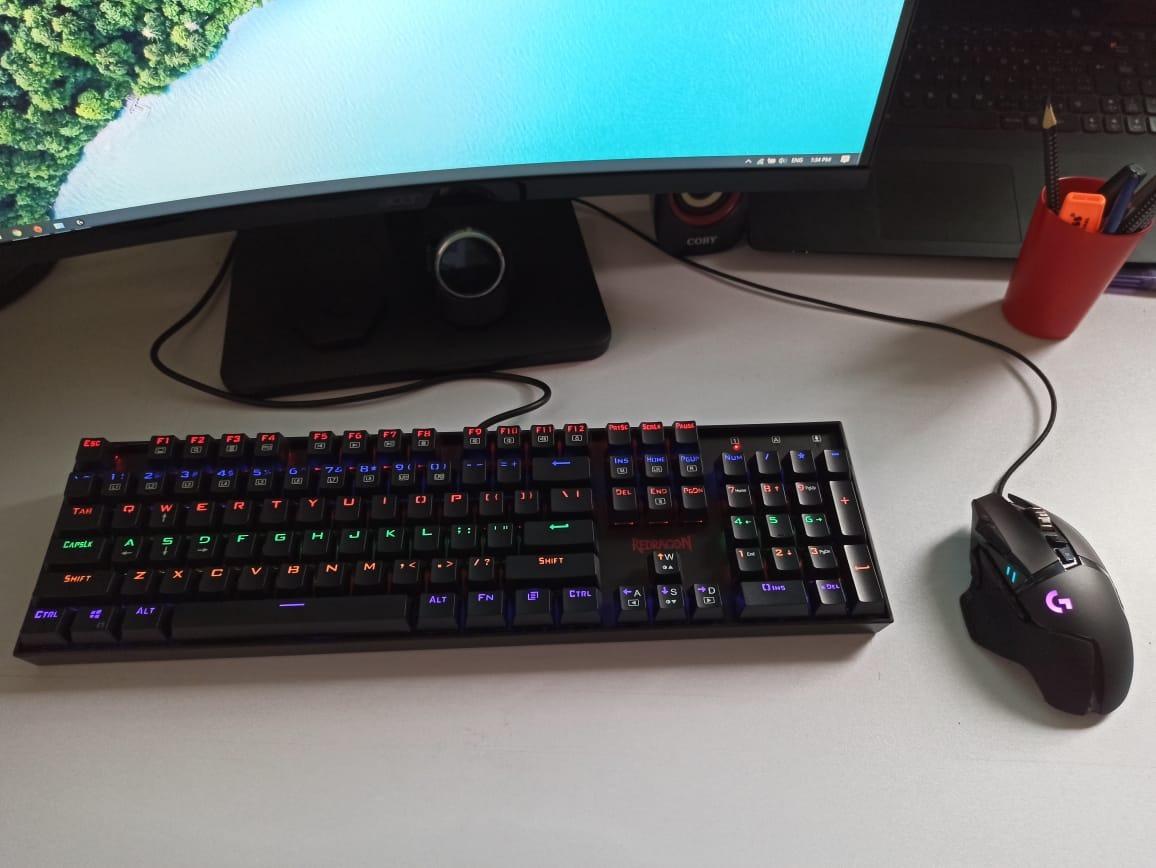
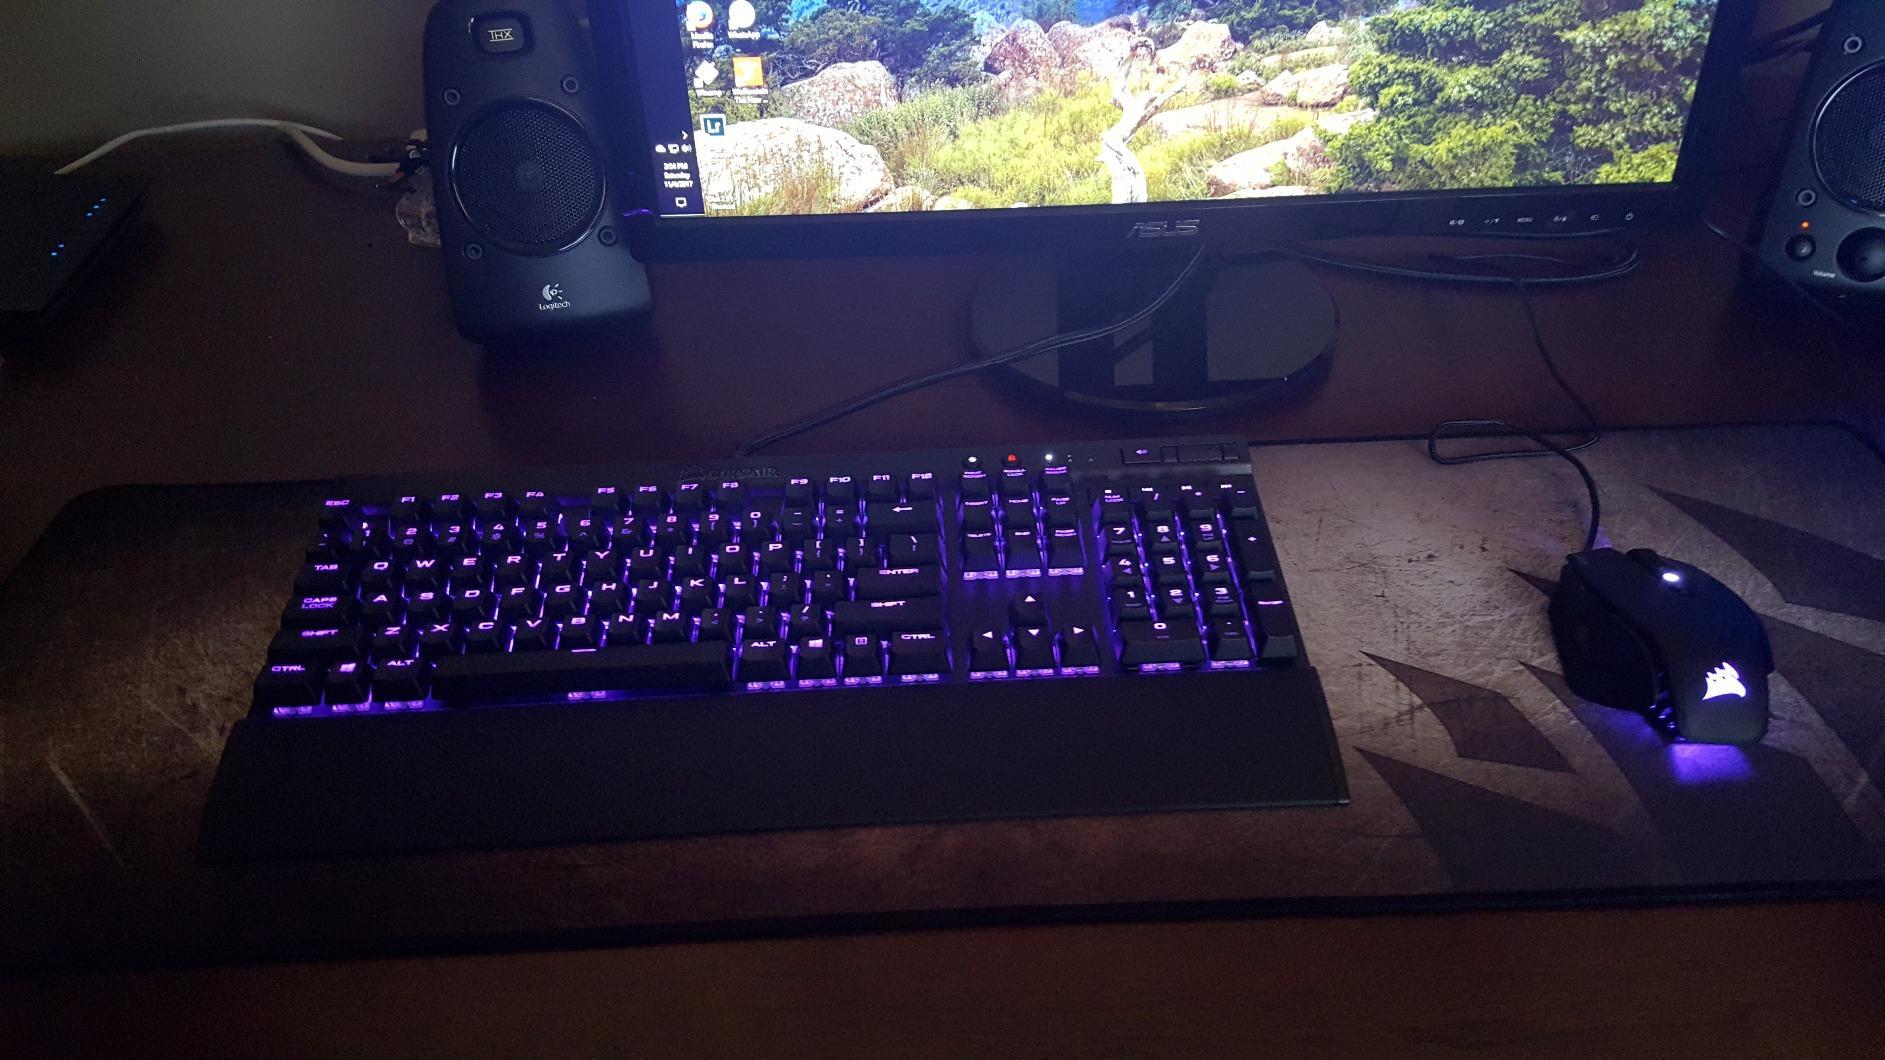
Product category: keyboard
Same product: no